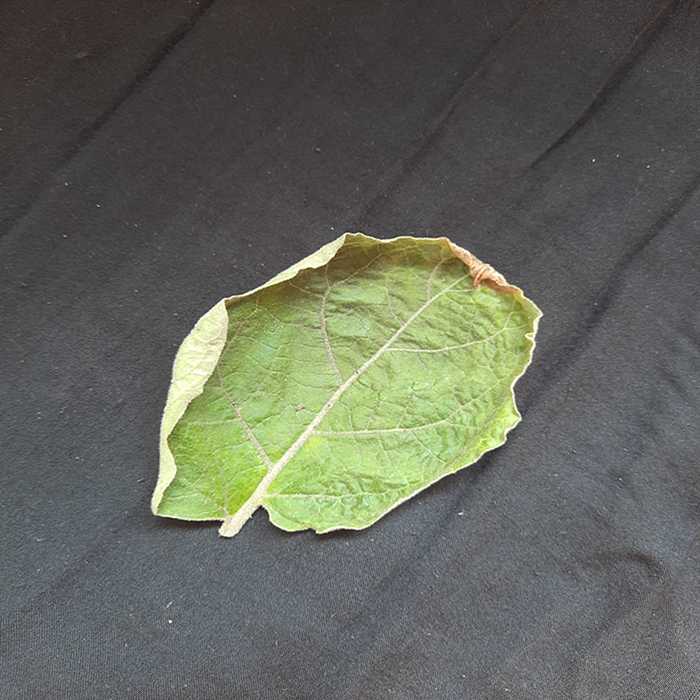
Plant: Eggplant
Label: Eggplant begomovirus